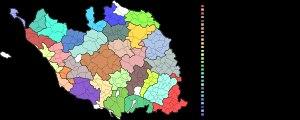
Dans la Vendée, l’histoire du découpage intercommunal se constitue de différentes étapes entre la mise en place des premières formes intercommunales à la fin du XIXᵉ siècle et l’émergence, entre les années 1990 et 2000, de nouvelles structures : les établissements publics de coopération intercommunale à fiscalité propre.